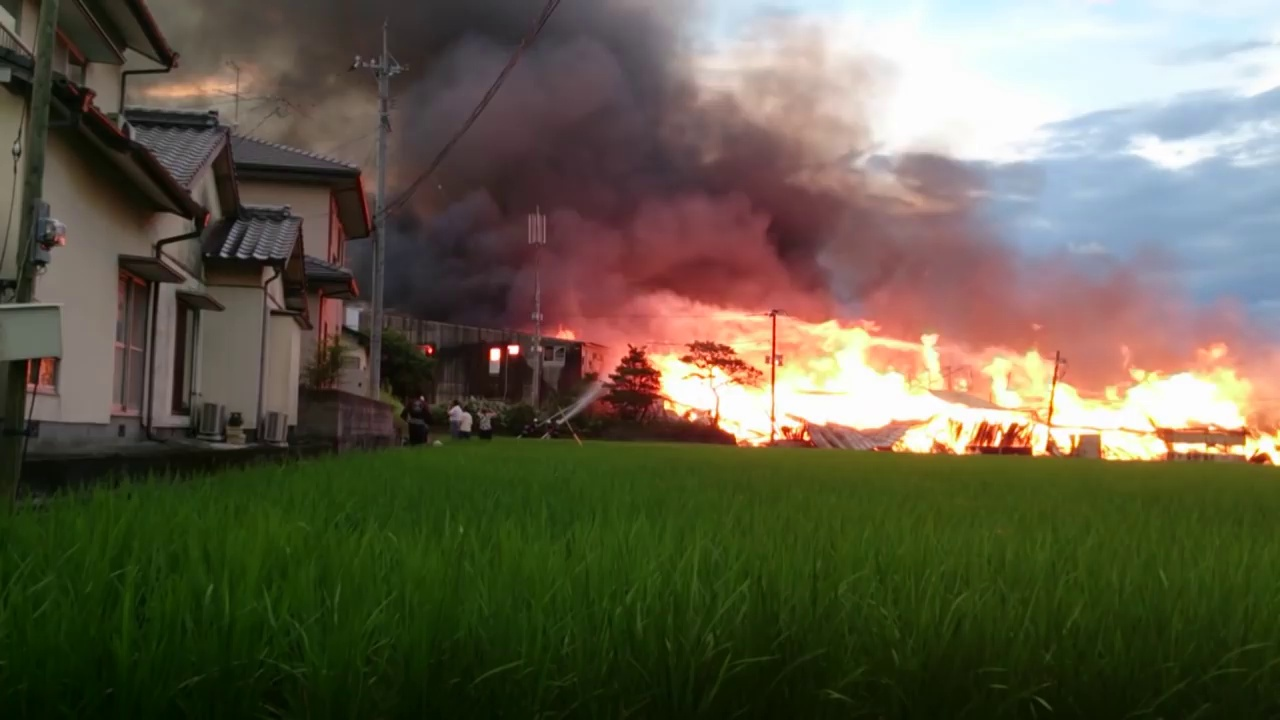
Fire: yes
Smoke: yes